Artem Markelov

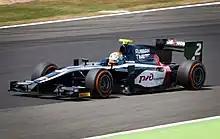
Markelov during the 2014 Silverstone GP2 Series round

Markelov made his GP2 Series debut in 2014 with Russian Time, where he joined Mitch Evans. Markelov had only one point-scoring finish at Spa-Francorchamps, finishing the season 24th, twenty positions behind Evans in the drivers' championship.